Chopda

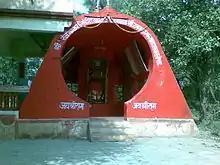
Rail Maruti Mandir, near Vele, Chopda

Mahatma Gandhi Shikshan Mandal include Dadasaheb Dr. Suresh G. Patil College, Polytechnic College, Education College, Pharmacy College, CBSE Affiliated Oxford English Medium School Chopda schools include Pratap Vidya Mandir, Balmohan Vidyalay, Pankaj Primary School, Kasturba, Clara School, Mahila Mandal Madhyamik Vidyalaya, Vivekananda Vidyalaya, (CBSE affiliated) Vivekananda English Medium School,Pankaj Global School, Madhyamik Kanya Vidyalaya, College include Arts, Science and Commerce College, Chopda, College of Pharmacy, Smt. S.S.Patil Polytechnic, Pankaj Mahavidyalaya, and PVM B.Ed. College Mustafa Anglo Urdu High School. Pratap Vidya Mandir High School recently marked its centenary of establishment on 9 January 2018. Various other academic institutes and private coaching classes are run in the city. Institutes like Amar Sanstha provide coaching in various fields.